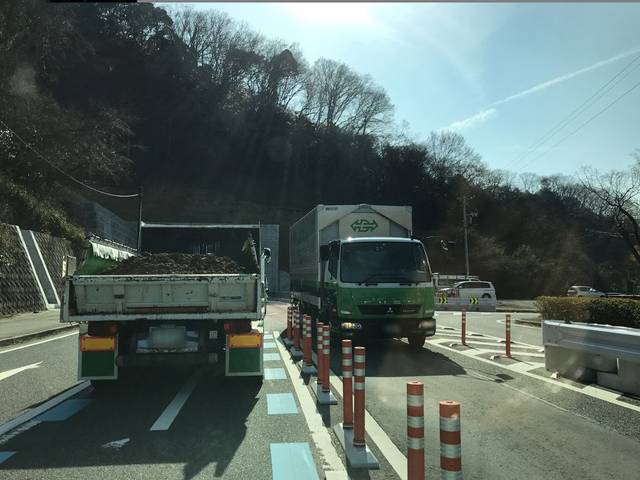
Region: Japan
Coordinates: 37.031, 140.854